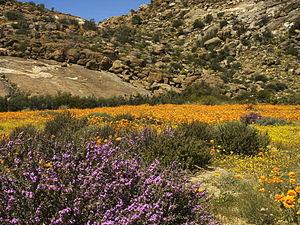
Namaqualand, Goegap Réserve naturelle, Cap-du-Nord, d'Afrique du Sud Galego: Namaqualand, Goegap N.R., Sudáfrica Magyar: Namaqualand, Goegap N.R., Dél-afrikai Köztársaság Italiano: Namaqualand, Goegap Aree naturali protette, Capo Settentrionale/Northern Cape, Sudafrica Lëtzebuergesch: Namaqualand, Goegap Naturschutzgebitt, Nordkaap, Südafrika Lietuvių: Namaqualand, Goegap N.R., Šiaurės Kapas, Pietų Afrikos Respublikos
Le Namaqualand est une région aride de l'Afrique du Sud et de la Namibie, s'étendant le long de la côte ouest le long de l'Atlantique sud sur plus de 1 000 km, et couvrant une superficie totale de 440 000 km². Ce territoire est divisé par le cours inférieur du fleuve Orange en deux parties - le Little Namaqualand vers le sud et le Great Namaqualand, au nord. Le Little Namaqualand fait partie de la province du Cap du Nord, en Afrique du Sud, alors que le Great Namaqualand Karas est une région de la Namibie. Le Great Namaqualand, faiblement peuplé, est habité par les Namaquas, un peuple Khoikhoi. Une commune typique du Namaqualand est la municipalité de Kamiesberg.